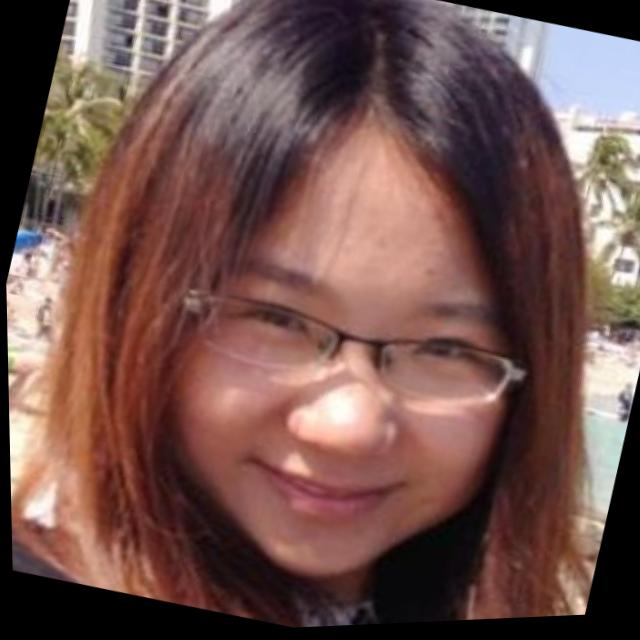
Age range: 21-44